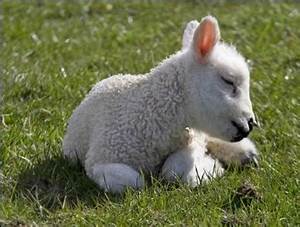
Label: sheep